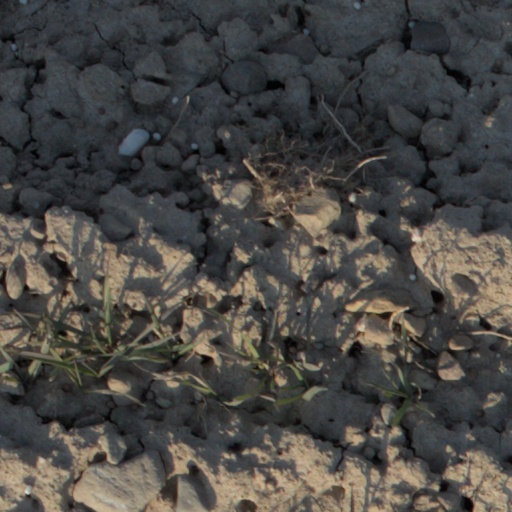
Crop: wheat